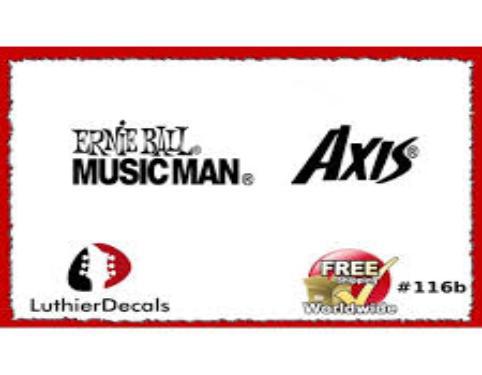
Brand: music man-2
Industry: Leisure